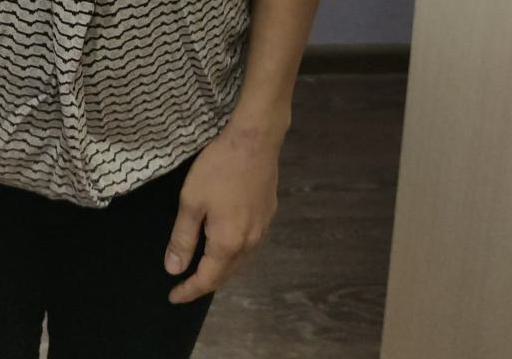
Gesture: no_gesture